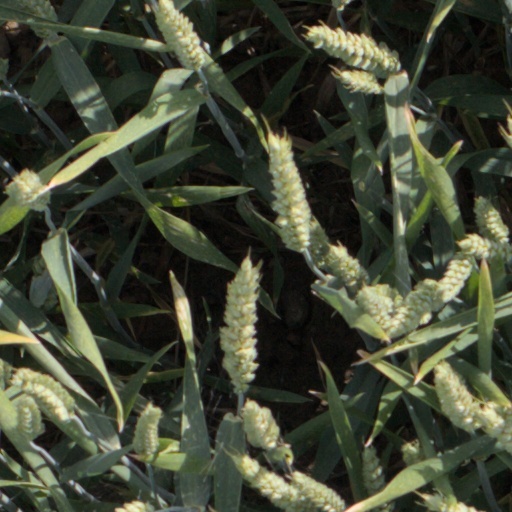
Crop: wheat